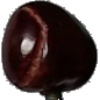
Label: Cherry 1